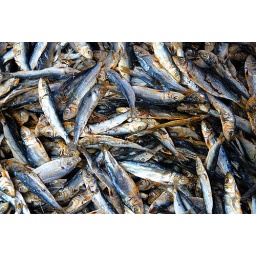
Dried fish close up, taken at the public market in Malinao, Aklan, Philippines